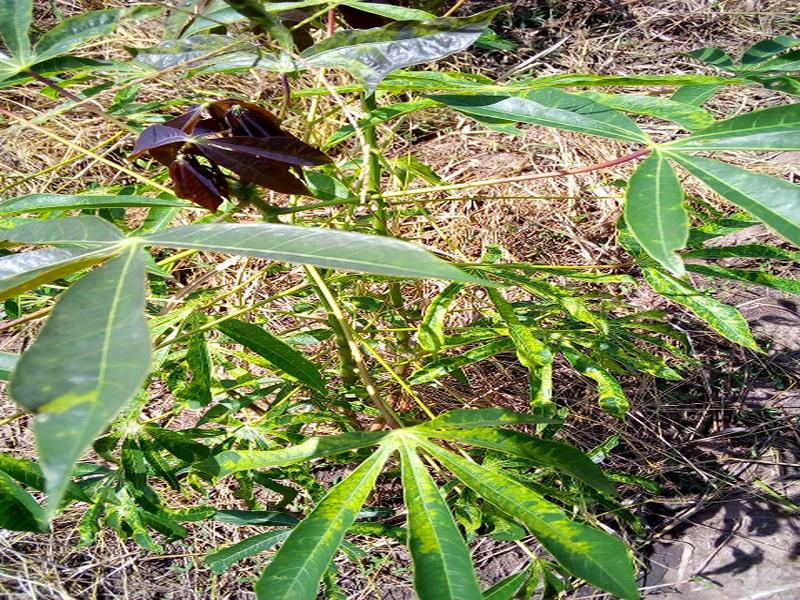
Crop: cassava
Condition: mosaic_disease